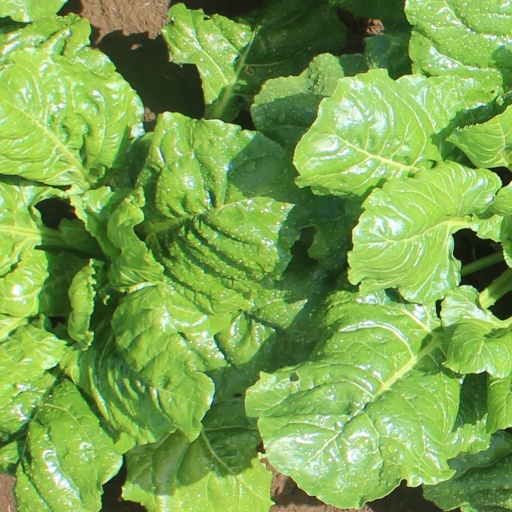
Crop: sugar beet